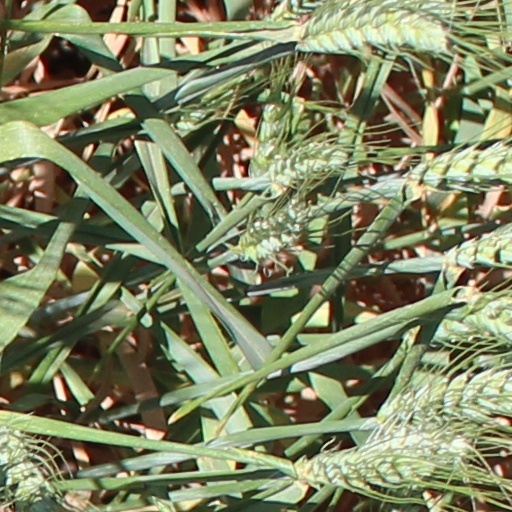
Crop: wheat